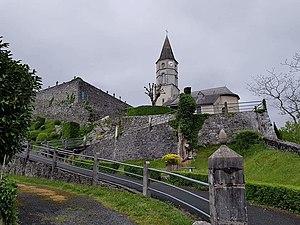
L'église Saint-Polycarpe de Castet.
Castet est un nom propre qui peut désigner :